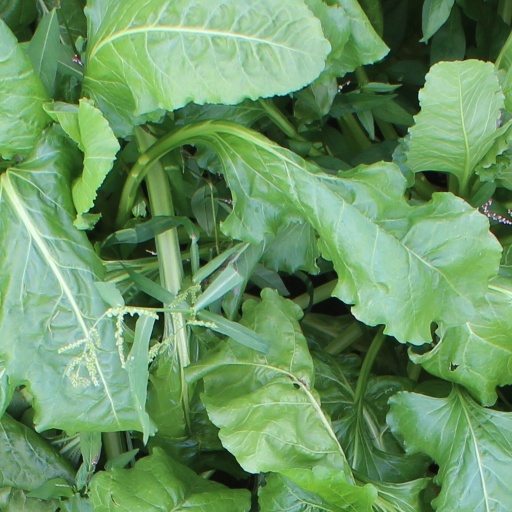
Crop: sugar beet